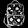
Label: Bag